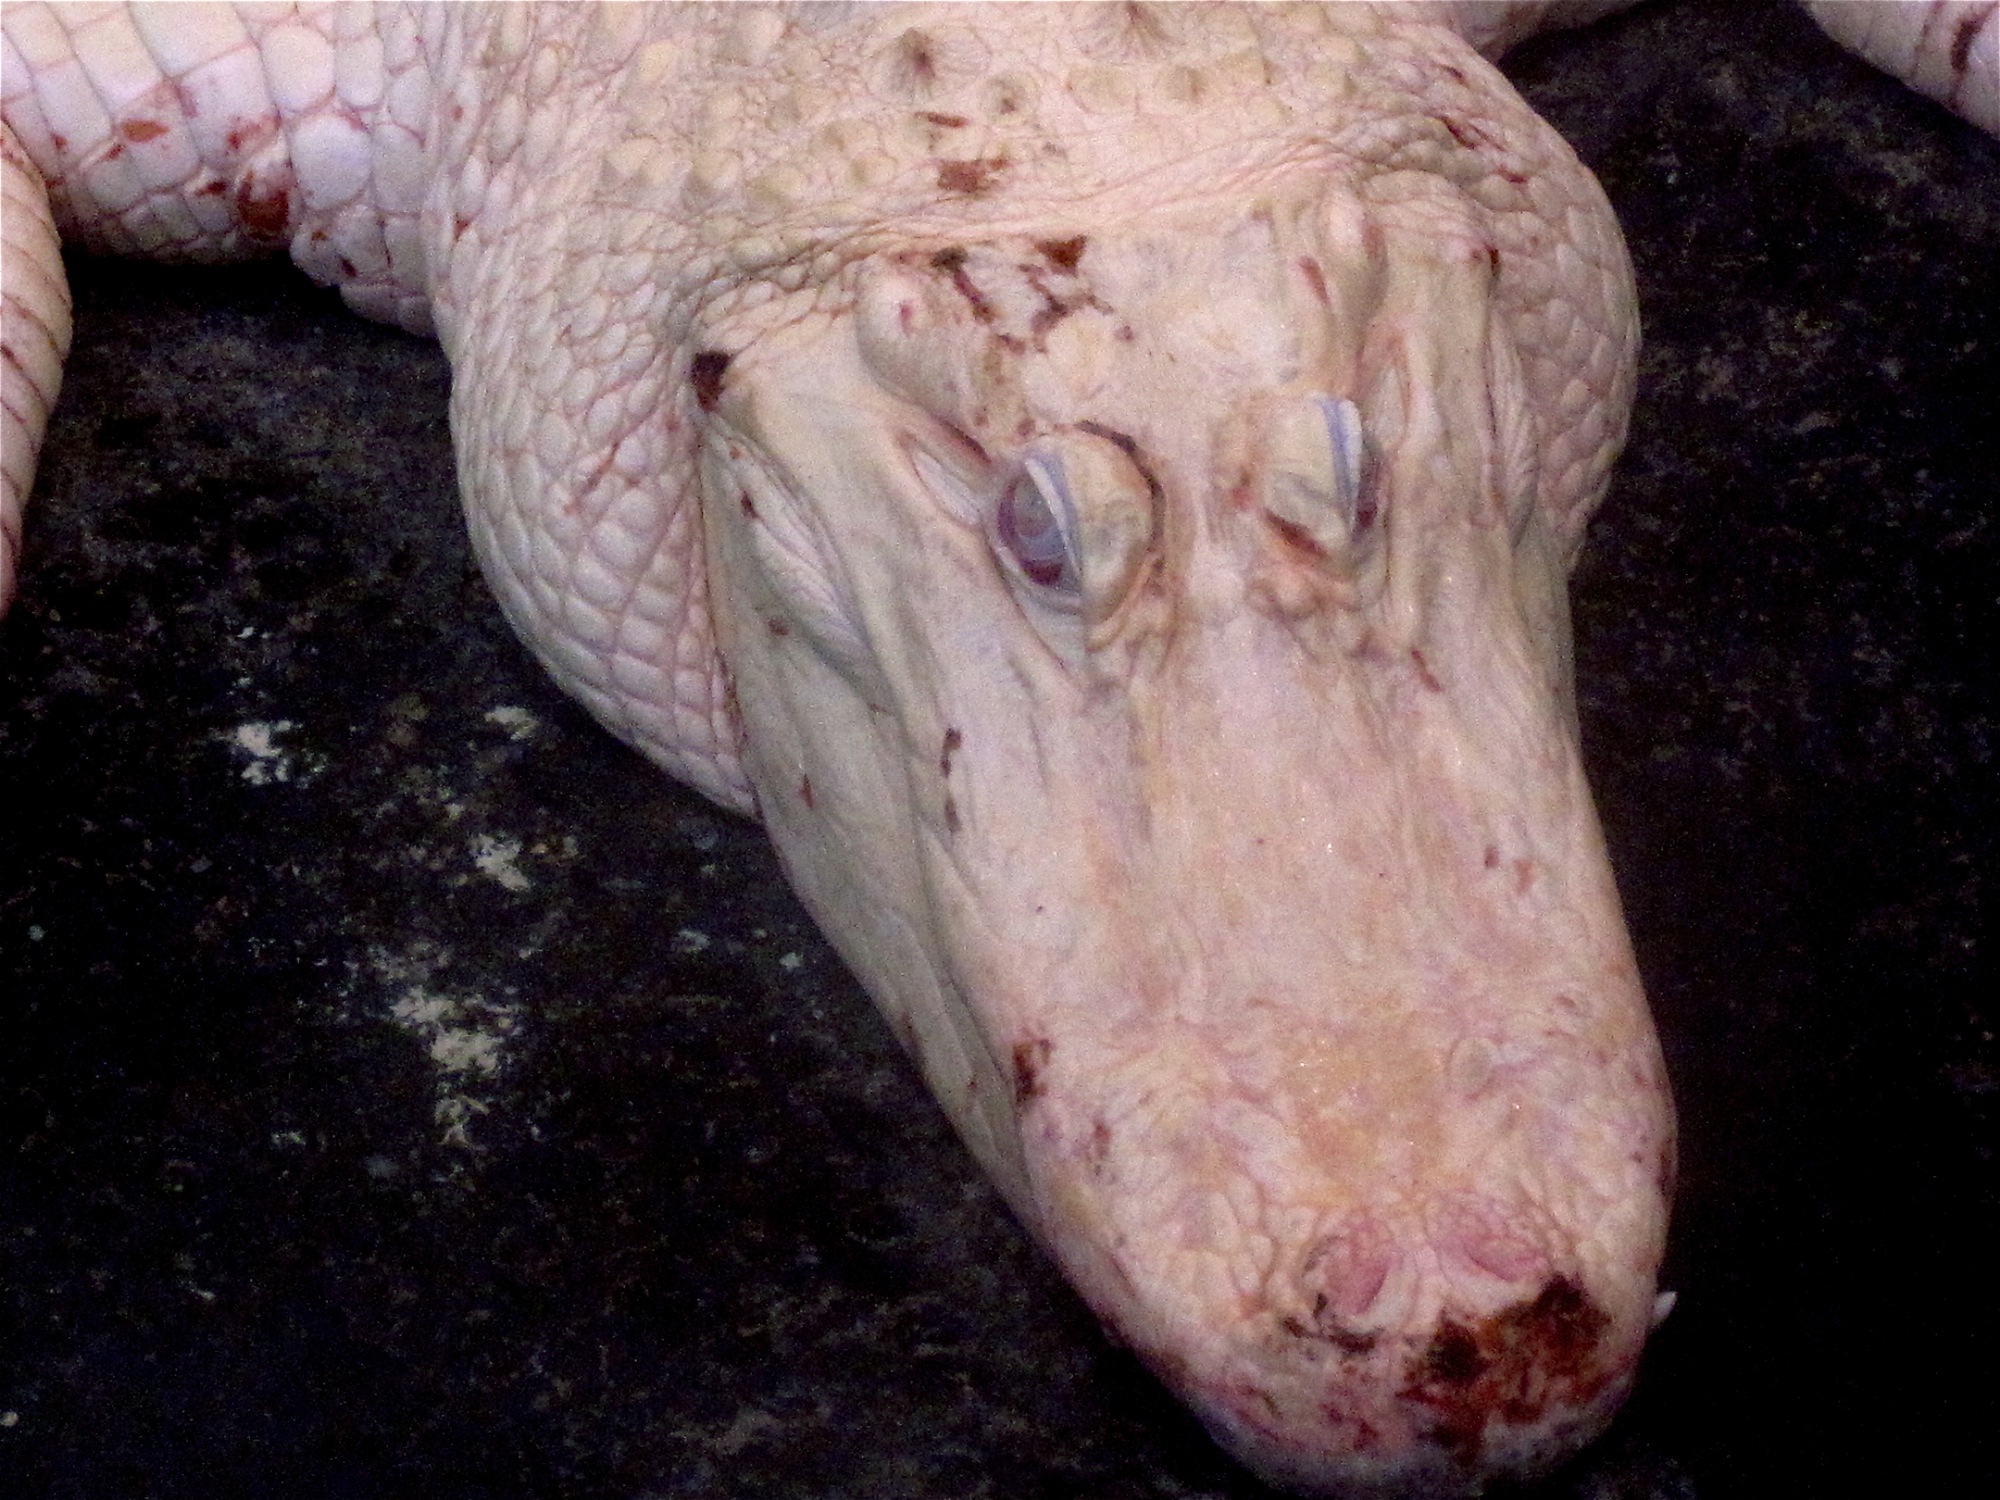
museum, fish, science, vertebrate, cod